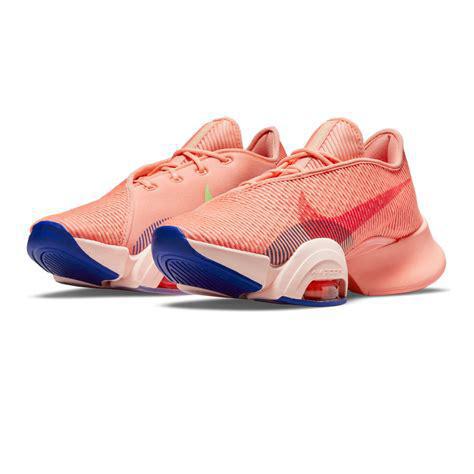
Brand: Nike
Model: Air Zoom Superrep